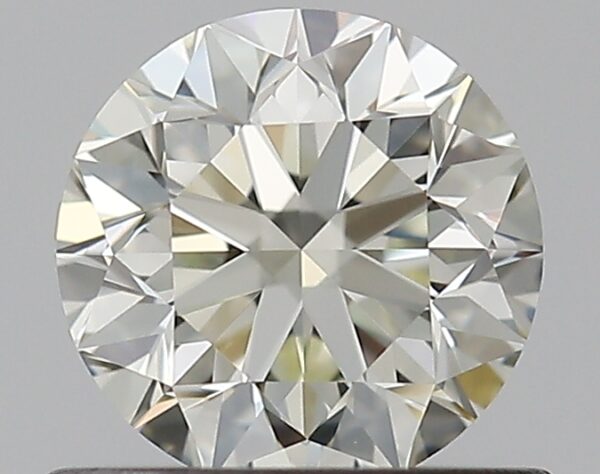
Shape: round
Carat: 0.6
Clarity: VVS1
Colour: L
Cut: VG
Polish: EX
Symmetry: EX
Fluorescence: N
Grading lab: GIA
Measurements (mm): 5.27 x 5.3 x 3.4